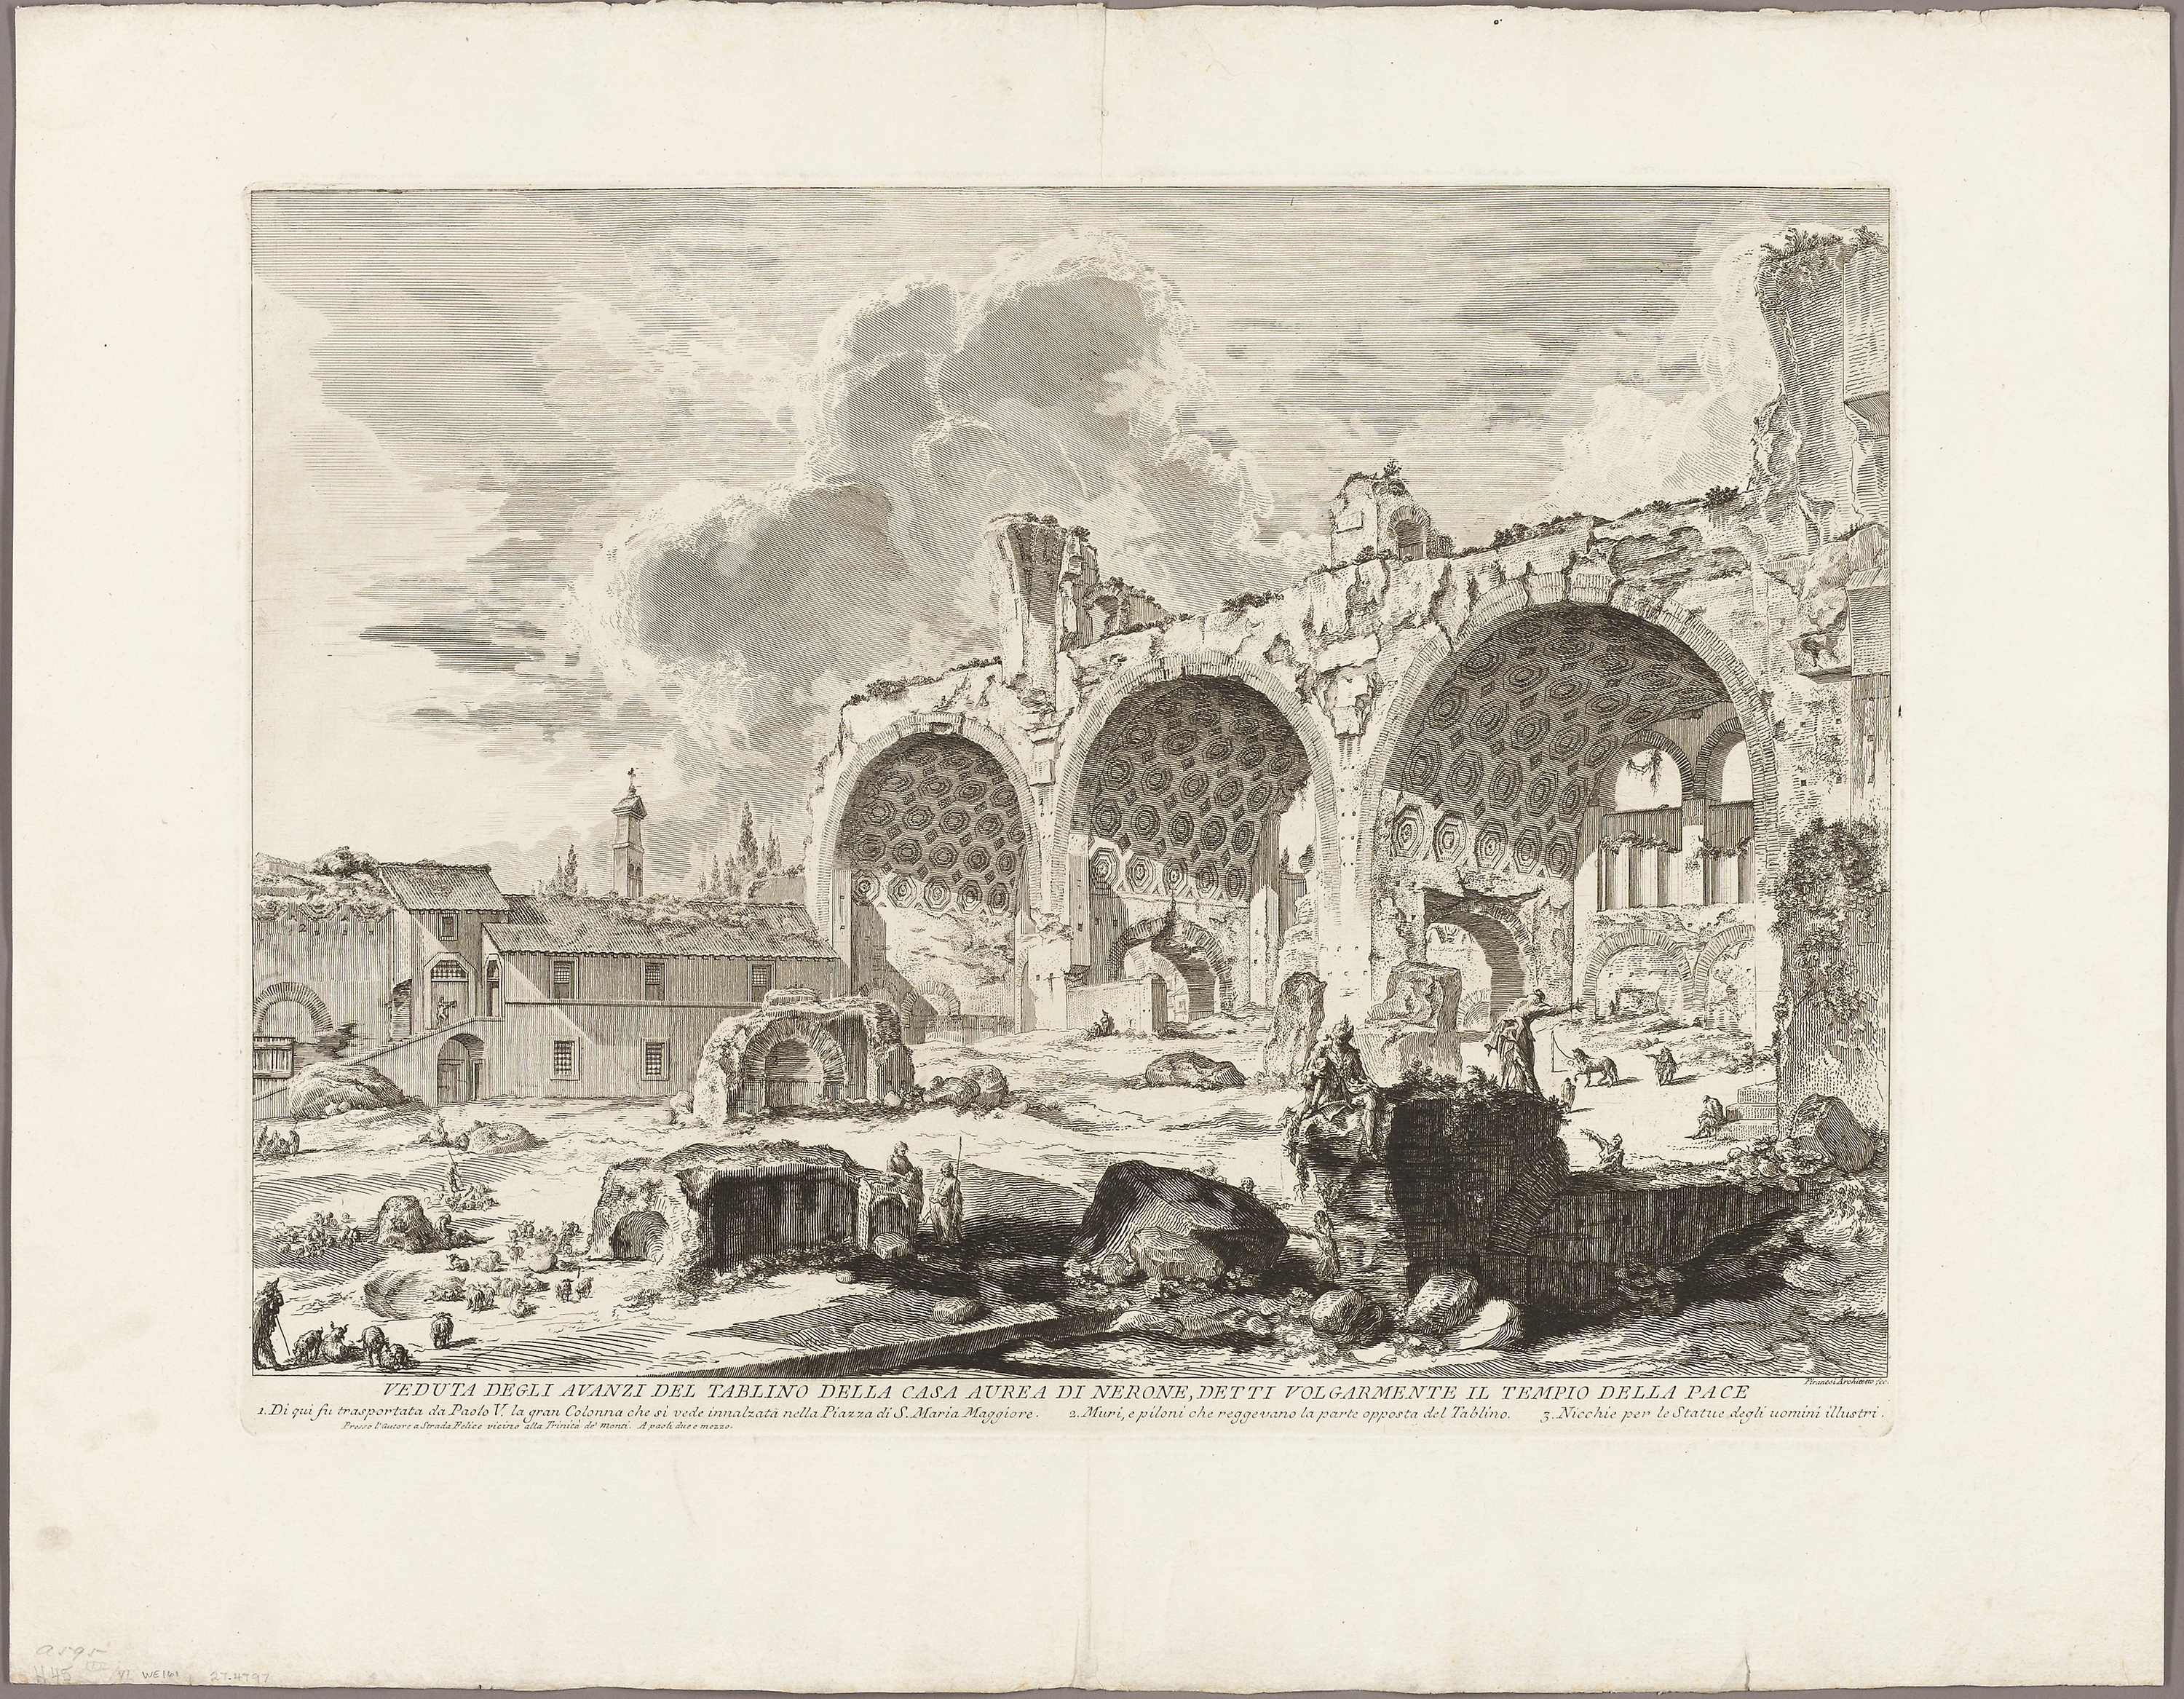
arch, history, black and white, art, drawing, picture frame, artwork, ancient history, sketch, visual arts, stock photography, facade, paint, monochrome, building, illustration